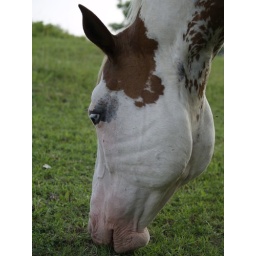
Horses are the most beautiful animals in the world, bar none. Even more than a basket of ducklings and kittens.